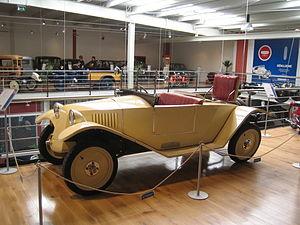
La Tatra 12 est un modèle de voiture produite par le fabricant tchèque Tatra entre 1923 et 1926. Elle a été remplacée par la Tatra 57 en 1932.